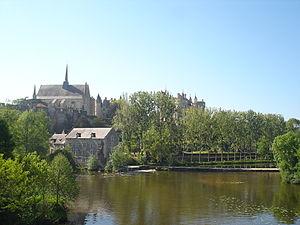
Le Thouet est une rivière de l'ouest de la France, dans les deux départements Maine-et-Loire et Deux-Sèvres, en régions Pays de la Loire et Nouvelle-Aquitaine, un des derniers affluents de la rive gauche de la Loire.